Fishing techniques

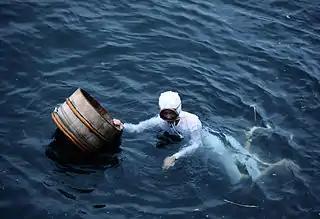
Ama diver in Japan

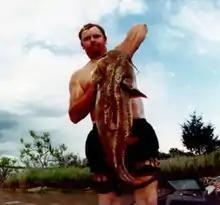
Noodling for catfish in southern USA

It is possible to harvest many sea foods with minimal equipment by using the hands. Gathering seafood by hand can be as easy as picking shellfish or kelp up off the beach, or doing some digging for clams or crabs. The earliest evidence for shellfish gathering dates back to a 300,000-year-old site in France called Terra Amata. This is a hominid site as modern "Homo sapiens" did not appear in Europe until around 50,000 years ago.